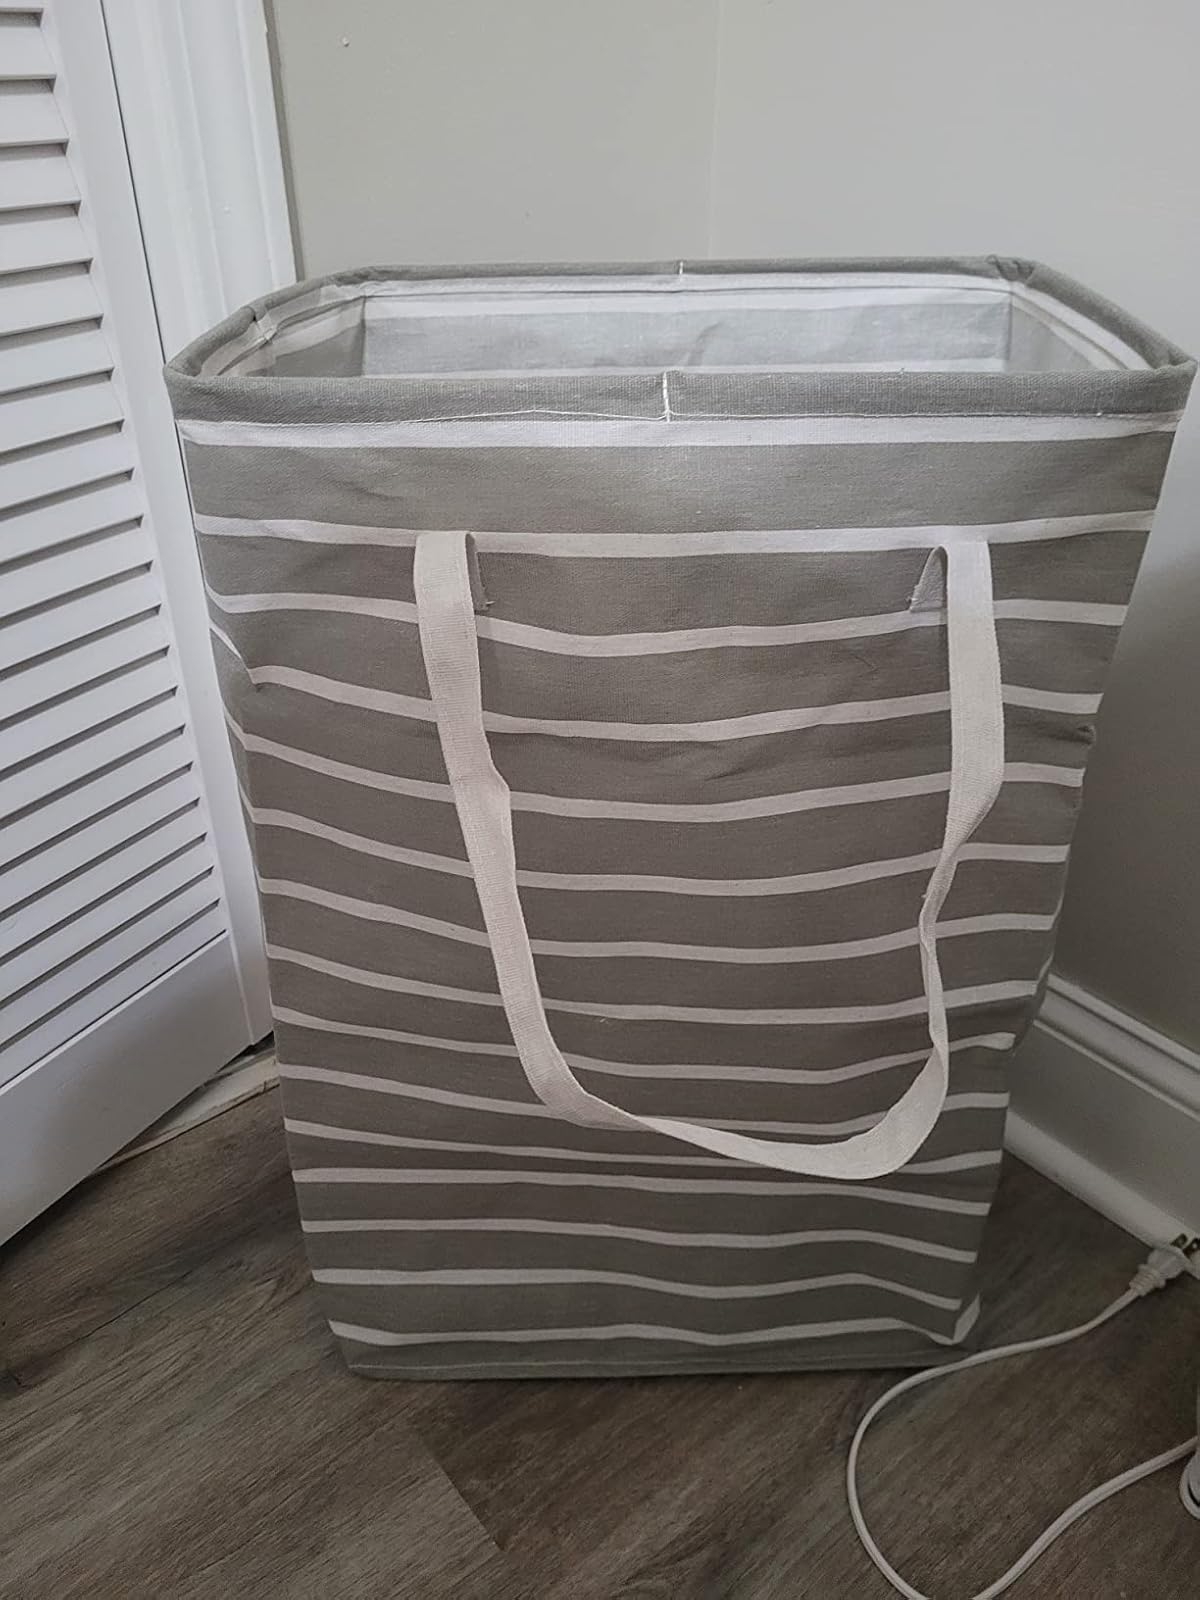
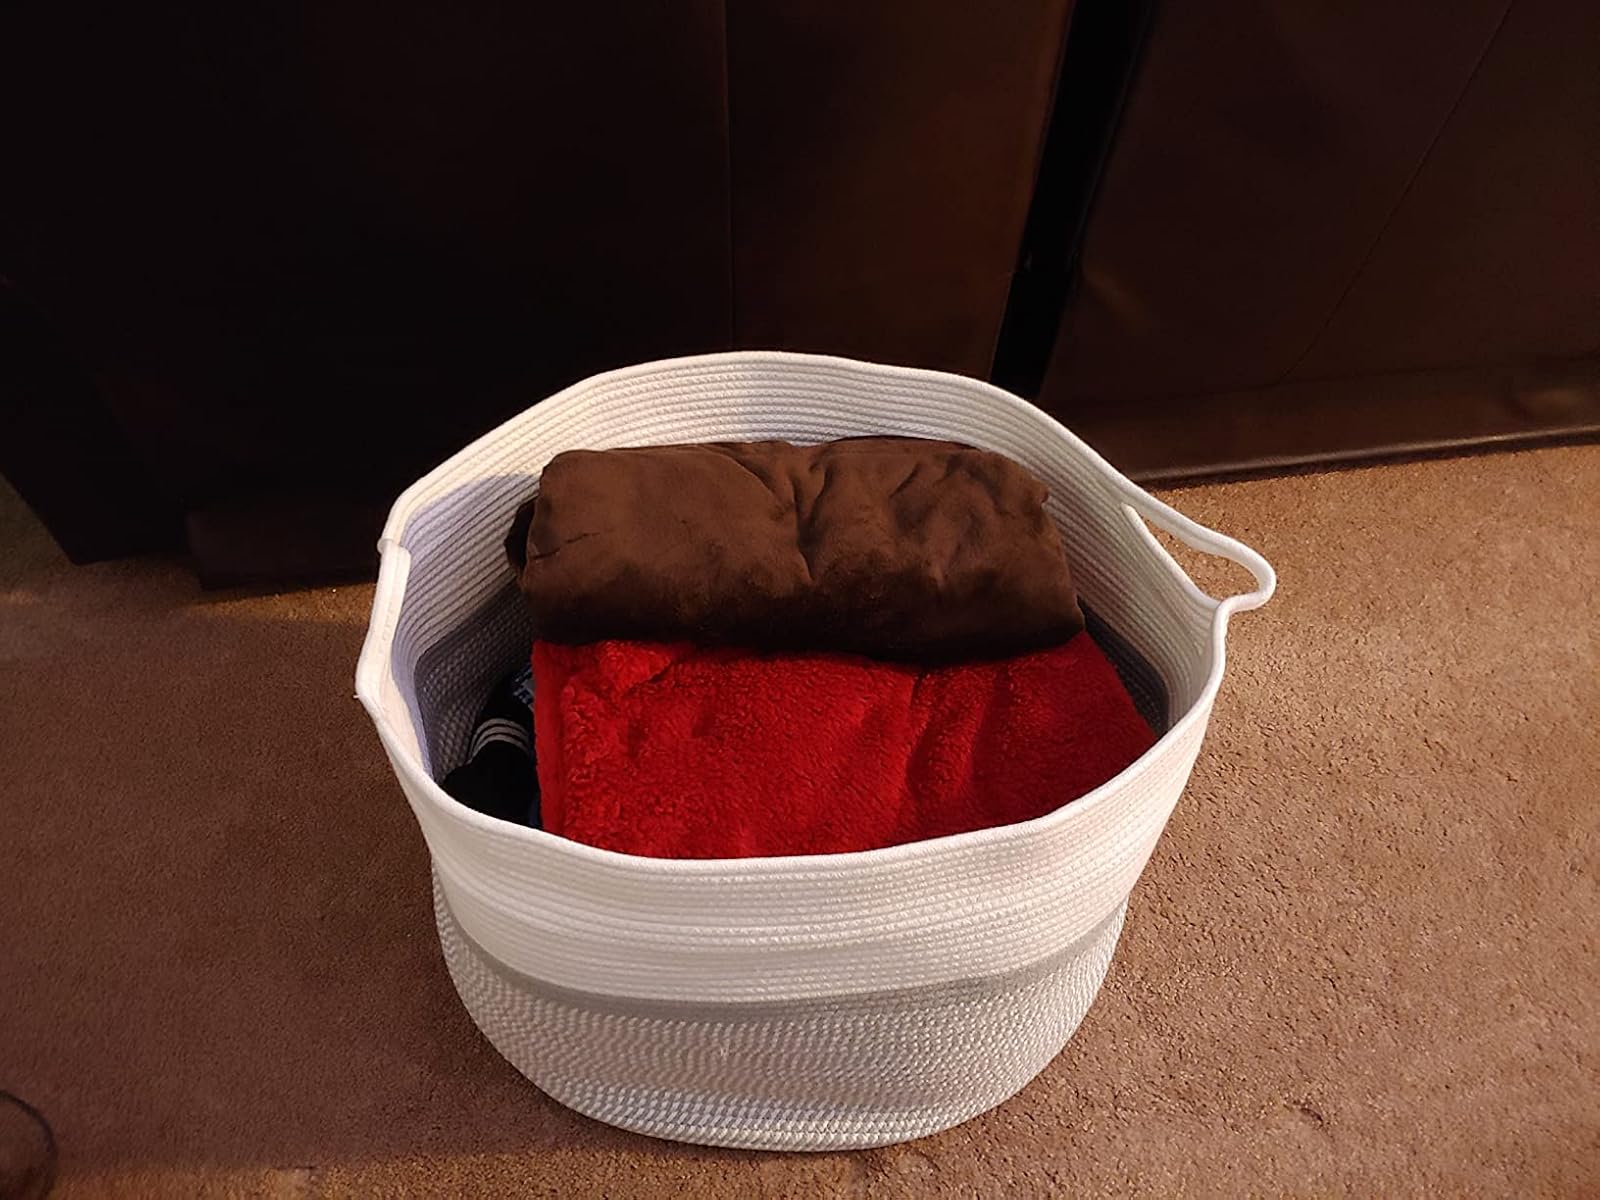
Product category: items_hamper
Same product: no